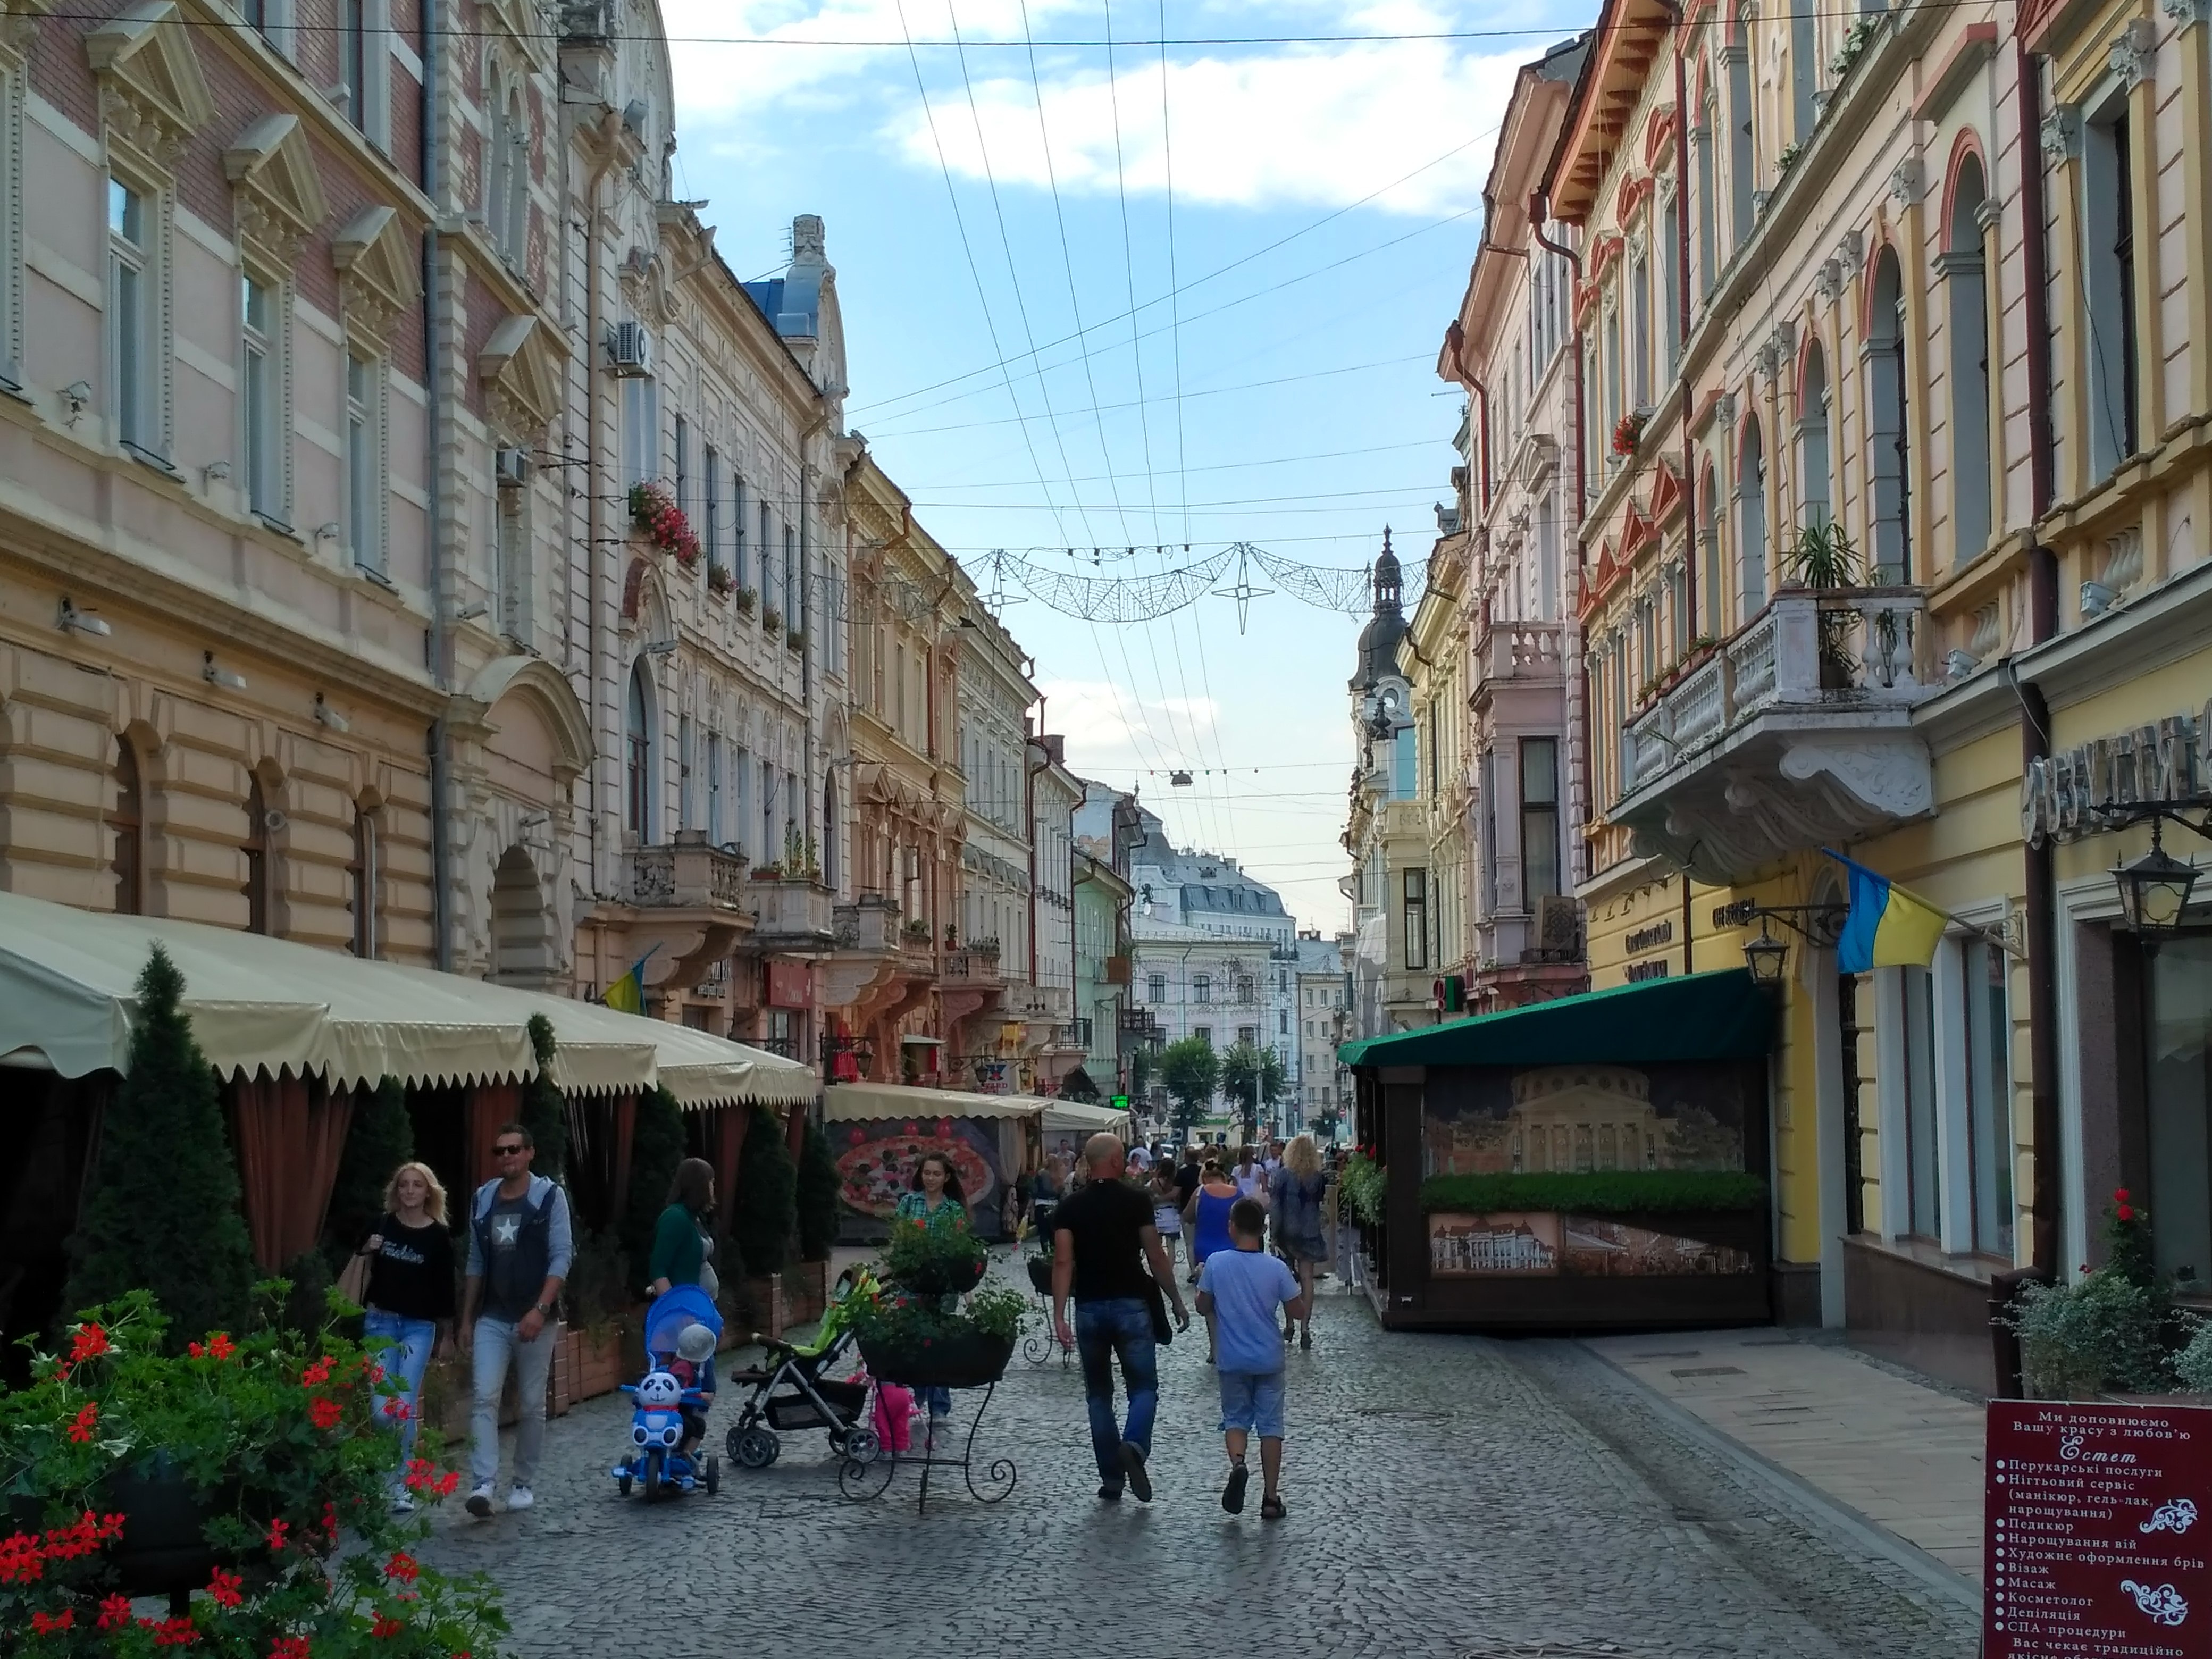
pedestrian, architecture, road, street, town, building, alley, city, cityscape, downtown, travel, tourism, waterway, infrastructure, chernivtsi, neighbourhood, city centre, urban area, human settlement